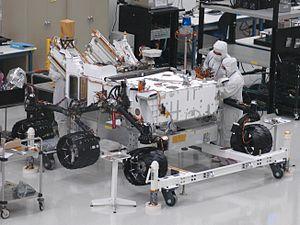
Mars Science Laboratory est une mission d'exploration de la planète Mars à l'aide d'un astromobile développé par le centre JPL associé à l'agence spatiale américaine de la NASA. La sonde spatiale est lancée le 26 novembre 2011 par un lanceur Atlas V. Le site d'atterrissage, sur lequel la sonde spatiale s'est posée le 6 août 2012, se situe dans le cratère Gale. Celui-ci présente dans un périmètre restreint donc compatible avec l'autonomie du rover, des formations reflétant les principales périodes géologiques de la planète dont celle — le Noachien — qui aurait pu permettre l'apparition d'organismes vivants. Au cours de sa mission, l'astromobile, nommé Curiosity, va rechercher si un environnement favorable à l'apparition de la vie a existé, analyser la composition minéralogique, étudier la géologie de la zone explorée et collecter des données sur la météorologie et les radiations qui atteignent le sol de la planète. La durée de la mission est fixée initialement à une année martienne soit environ 669 sols ou 687 jours terrestres.